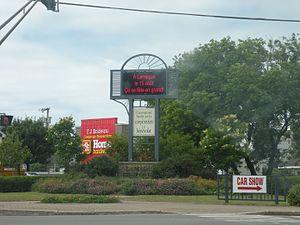
Un panneau d'affichage électronique au centre-ville de Lamèque, au Nouveau-Brunswick (Canada).
Lamèque est une ville du Nord-Est du Nouveau-Brunswick, située sur l'île de Lamèque, dans le comté de Gloucester.